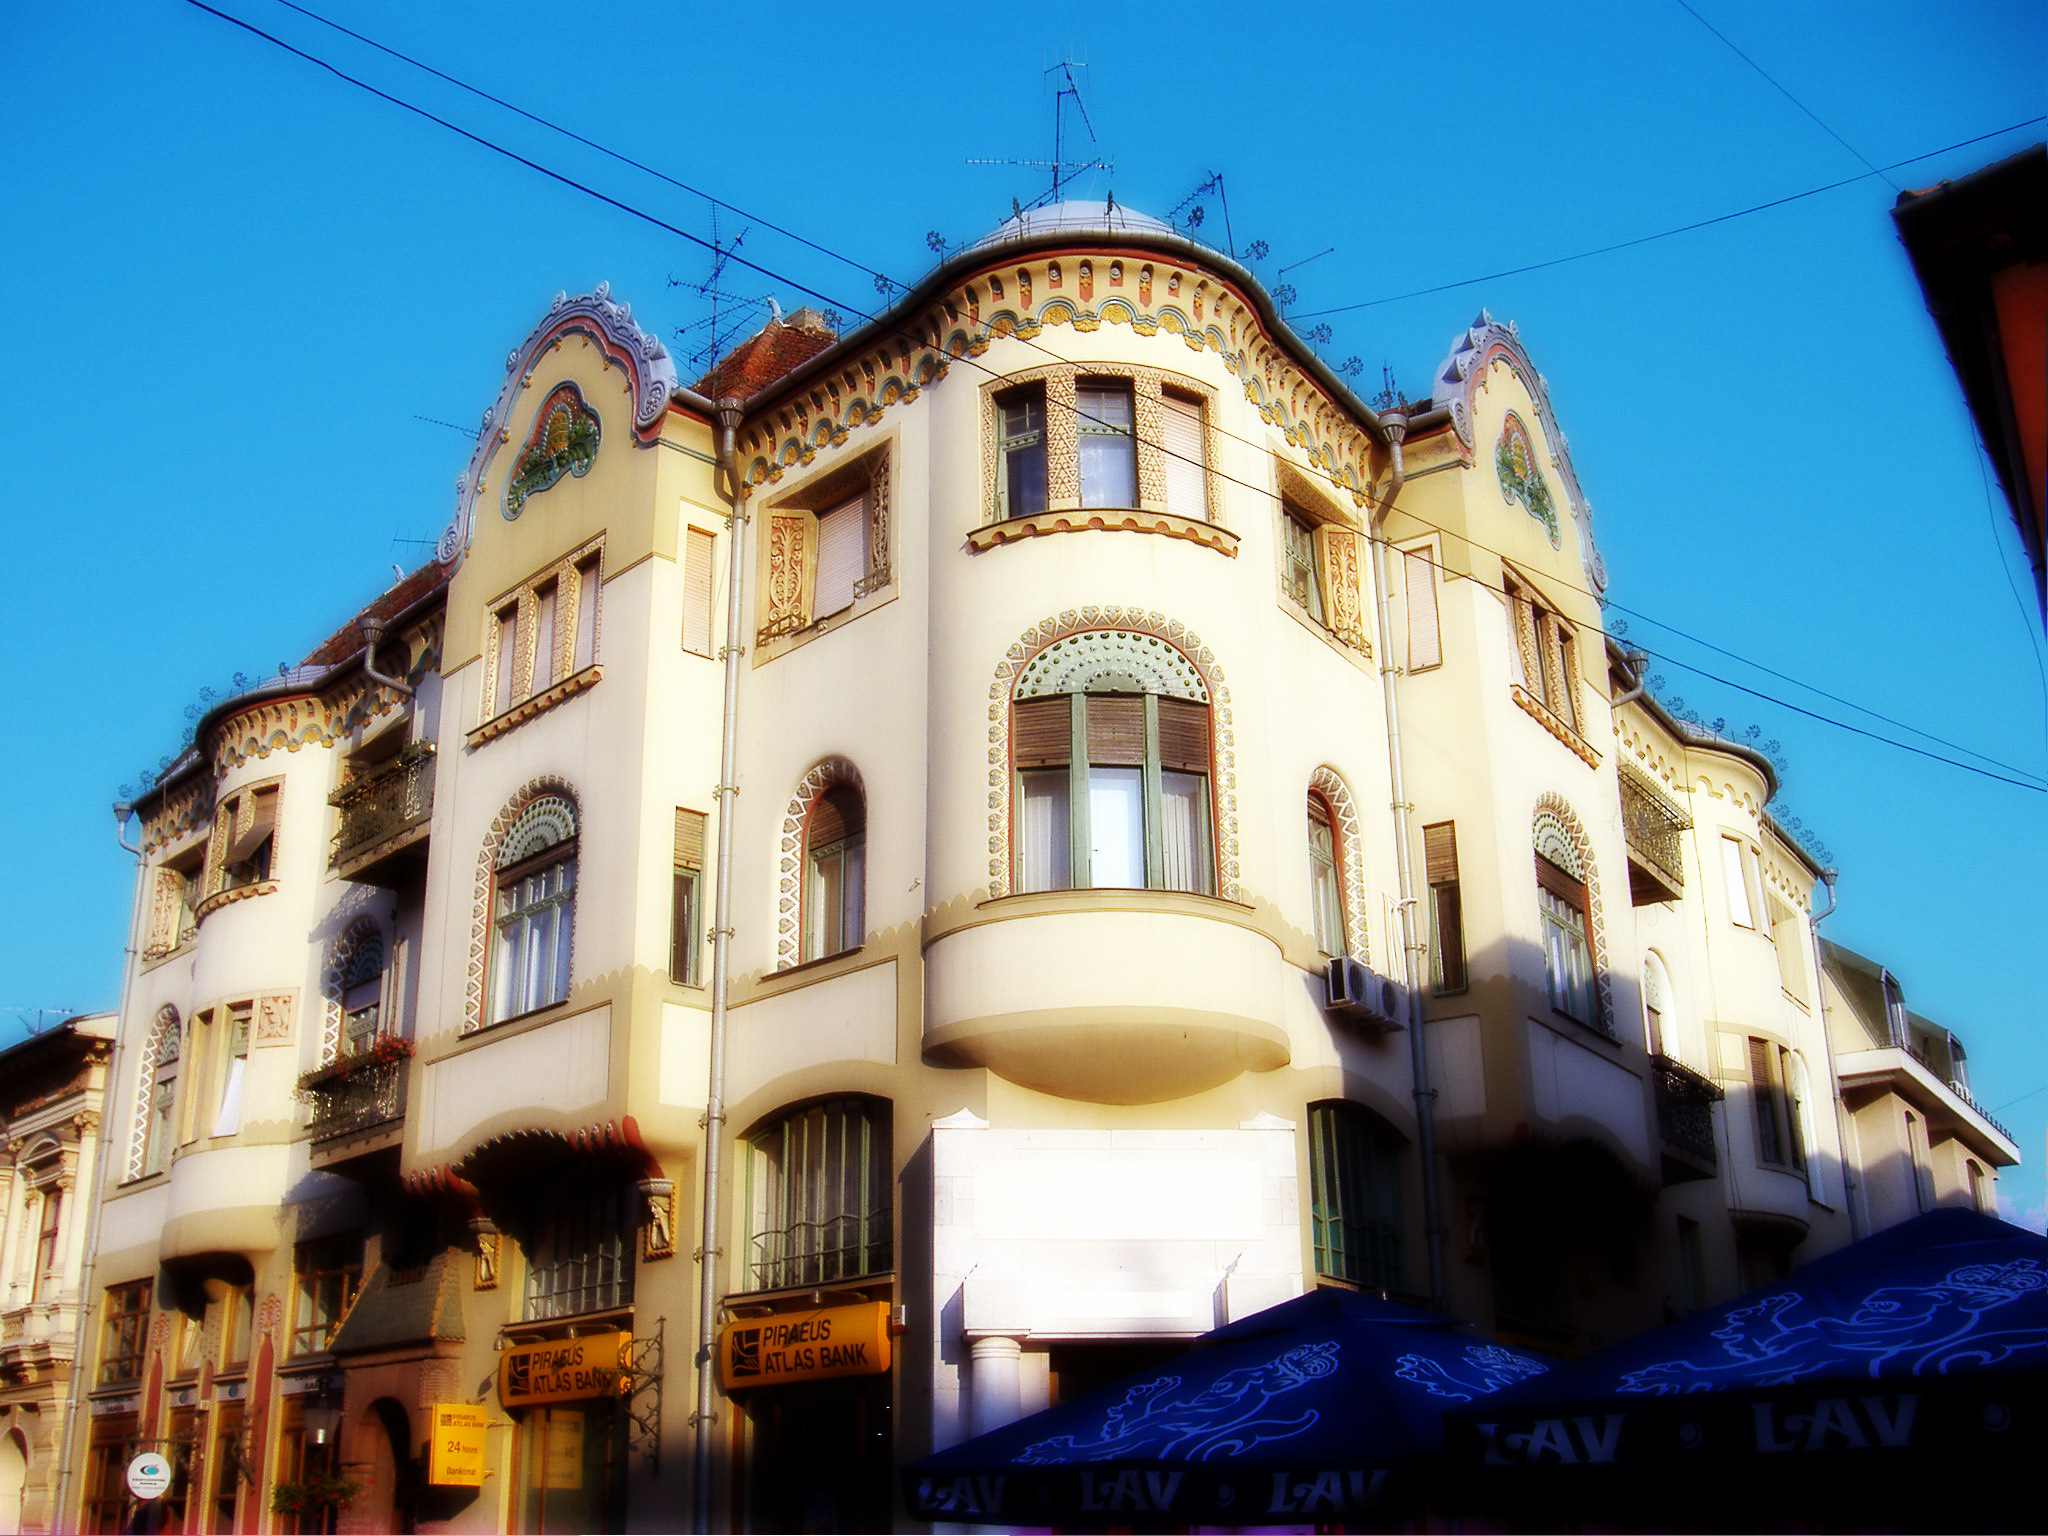
building, architecture, facade, downtown, city, blue sky, white, decorated, classic, vintage, subotica, vojvodina, serbia, photo, travel, poster, property, sky, landmark, house, real estate, hotel, home, residential area, mansion, apartment, window, estate, condominium, villa